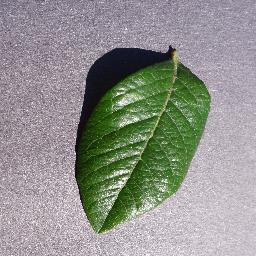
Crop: blueberry
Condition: healthy